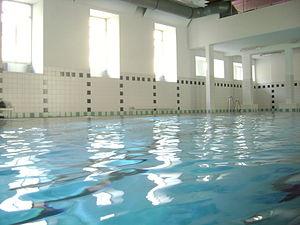
L’Académie diplomatique de Vienne est une institution de formation postuniversitaire, préparant des étudiants diplômés de l'enseignement supérieur et originaires de tout pays, à une carrière internationale dans le domaine du service public et de l'économie, ainsi qu'à des postes de direction dans les organisations internationales et l'Union européenne. Les matières principales portent sur les relations internationales, les sciences politiques, le droit international et le droit communautaire, l’économie, l'histoire et les langues.